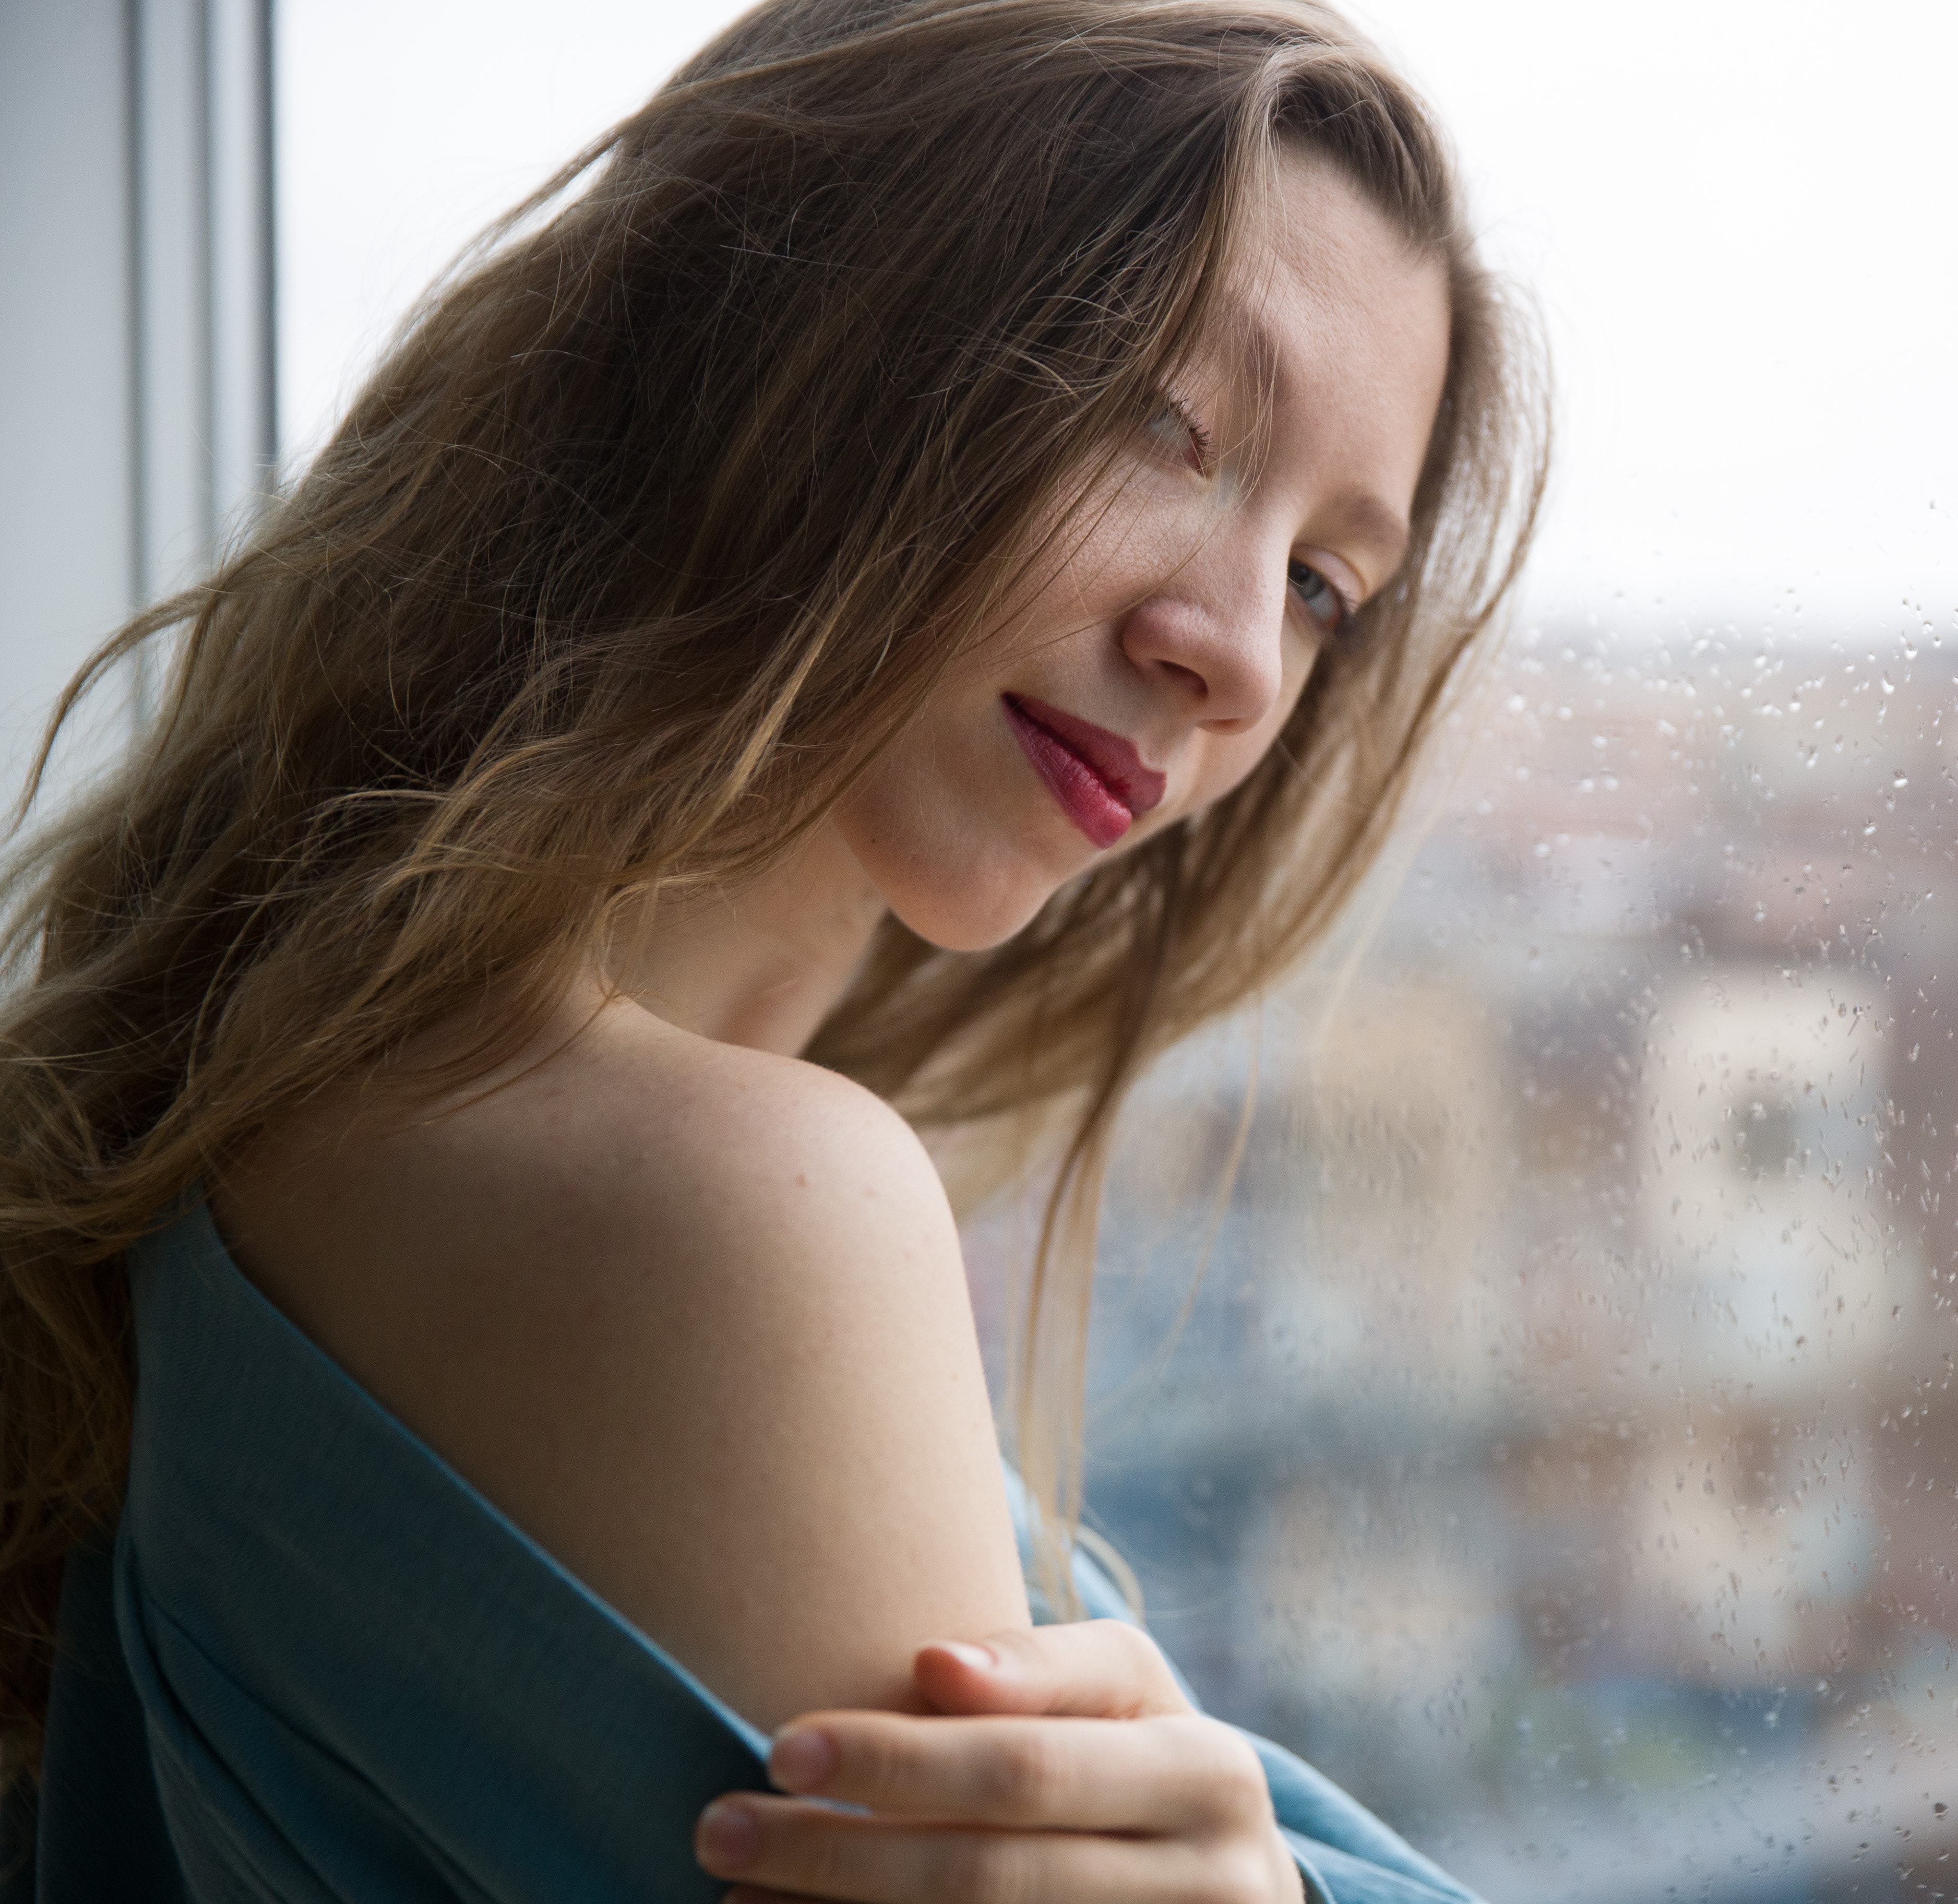
woman, hair, joint, skin, lip, shoulder, smile, facial expression, eyelash, neck, flash photography, gesture, happy, elbow, long hair, beauty, human leg, blond, brown hair, layered hair, grass, sitting, surfer hair, portrait photography, chest, t shirt, child, portrait, leisure, photo shoot